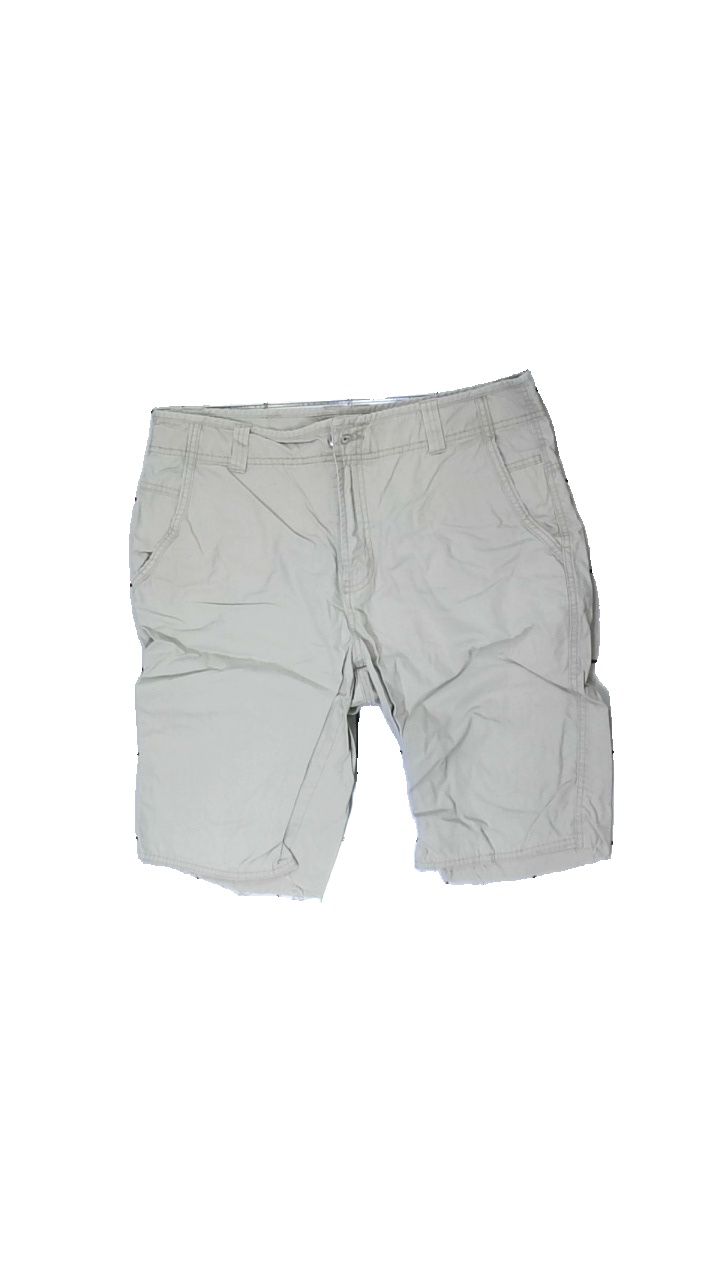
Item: Shorts (Men)
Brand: Race Marine
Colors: Beige
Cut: Regular
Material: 100% cotton
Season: All
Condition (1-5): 3
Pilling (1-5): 3
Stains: Minor
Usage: Recycle
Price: <50